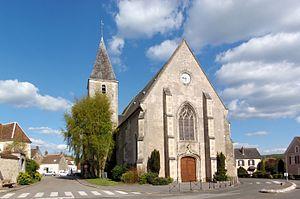
Condé-sur-Huisne (Normandie, France). L'église Notre-Dame.
Sablons sur Huisne est, depuis le 1ᵉʳ janvier 2016, une commune nouvelle française située dans le département de l’Orne en région Normandie, peuplée de 2 142 habitants. Elle est née de la fusion de trois communes, sous le régime juridique des communes nouvelles. Les communes de Condeau, Condé-sur-Huisne et Coulonges-les-Sablons deviennent des communes déléguées.
Condé-sur-Huisne est une ancienne commune française, située dans le département de l'Orne en région Normandie, devenue le 1ᵉʳ janvier 2016 une commune déléguée au sein de la commune nouvelle de Sablons-sur-Huisne.